Special Region of Surakarta

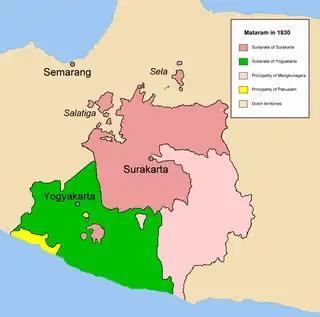
Surakarta Sunanate (red) and Mangkunegaran (bright pink) make up the majority of the Special Province of Surakarta

There has never been a regulation that mentions the position of the Surakarta Special Region on the subdivision of Indonesia. Whether at the provincial level (such as the Special Region of Yogyakarta) or at the Regency level (such as Kutai, Berau, and Bulongan). Thus, it cannot be clearly known what the position of Surakarta was.